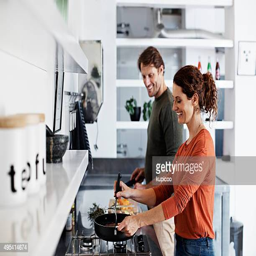
giving him a lesson in cooking